Betyár

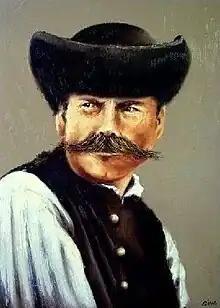
Jóska Sobri (painted by Sándor Száva)

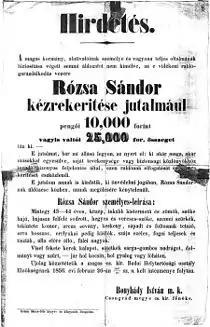
A wanted poster from 1856 promising reward for Sándor Rózsa, dead or alive

The betyárs (Hungarian: "betyár" (singular) or "betyárok" (plural)) were the highwaymen of the 19th century Kingdom of Hungary. The "betyár" word is the Hungarian version of "Social Bandit". (The word itself is of Ottoman Turkish origin:""bekar"" means 'bachelor' or 'unmarried man' in Turkish.)